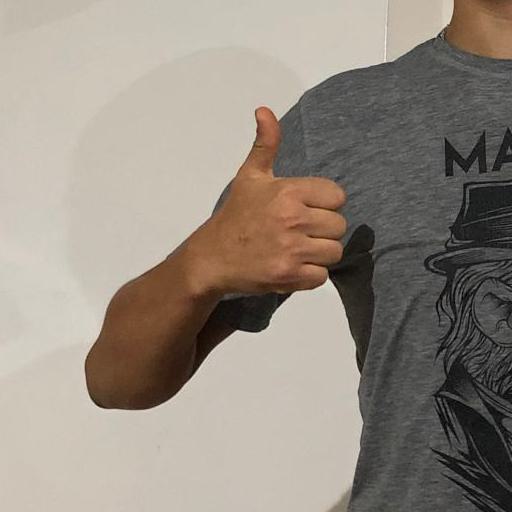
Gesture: like